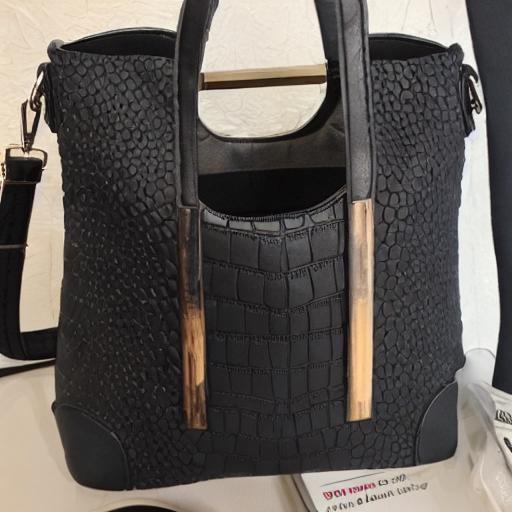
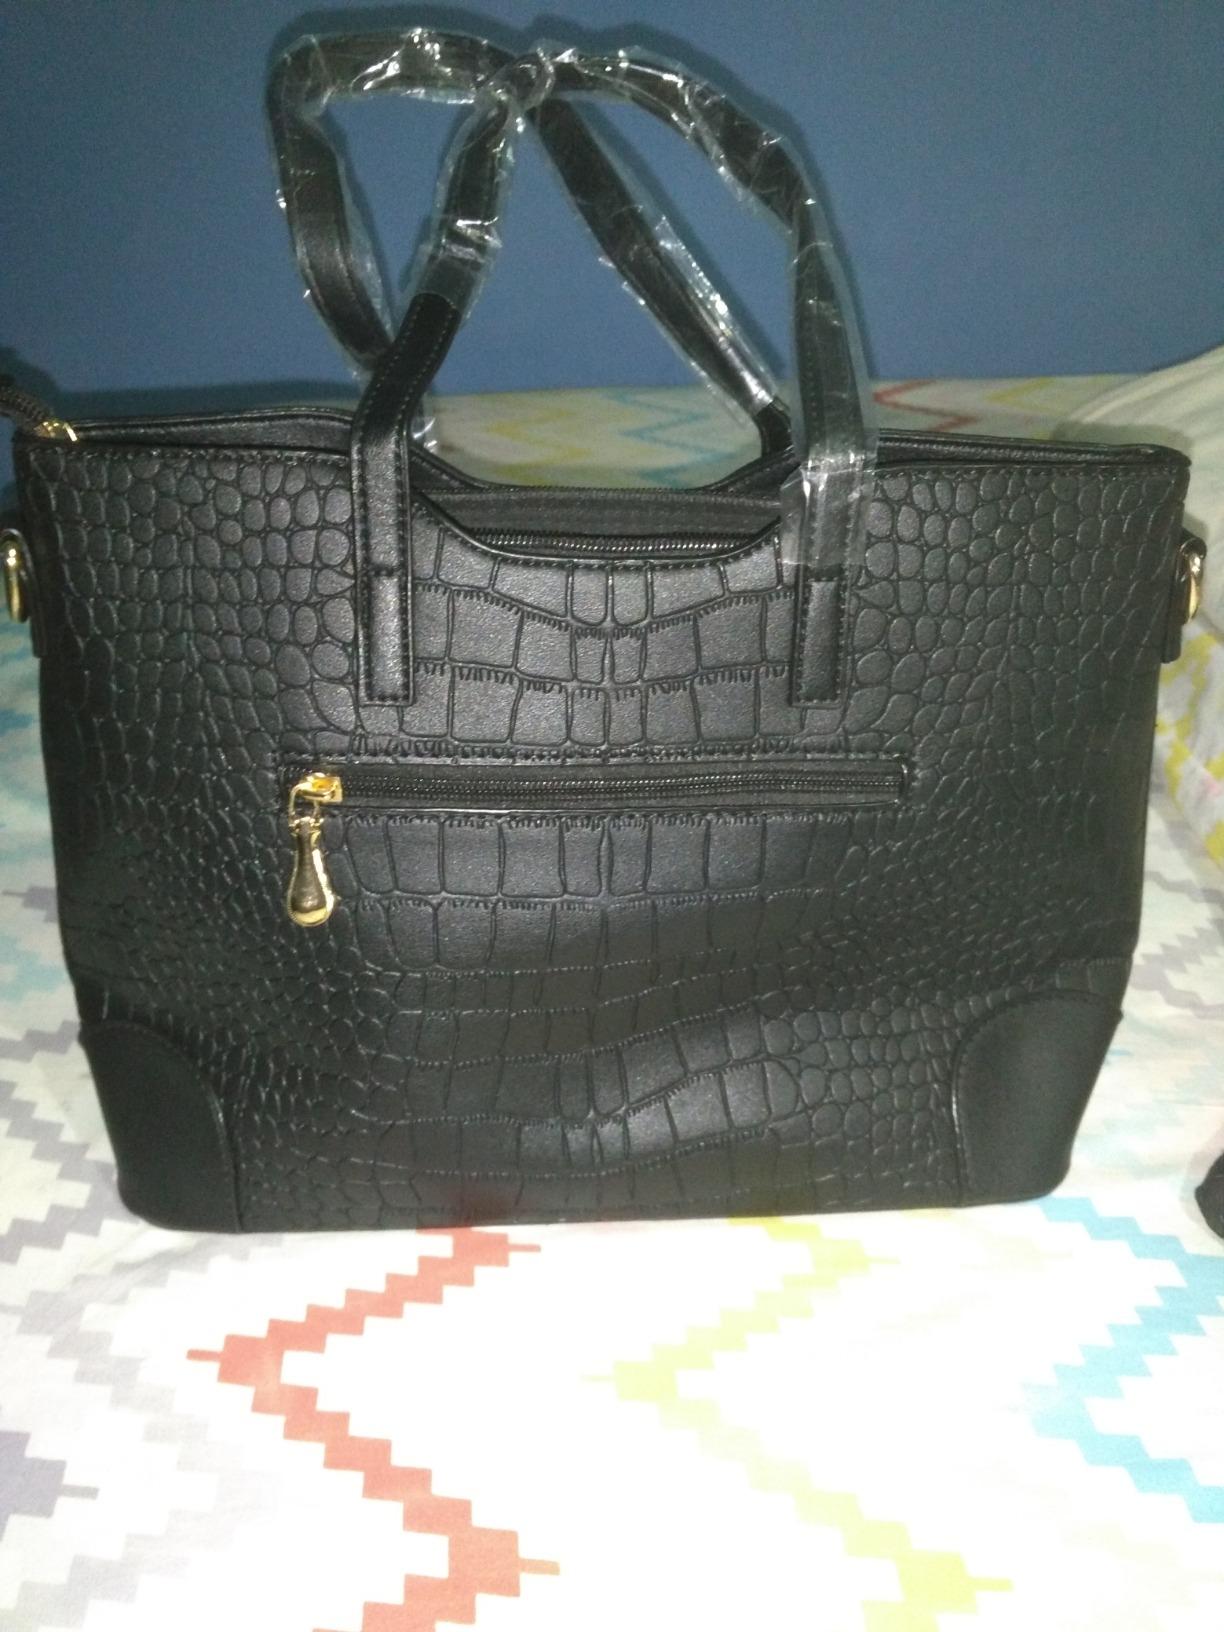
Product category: accessories_handbag
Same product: no